American propaganda during World War II

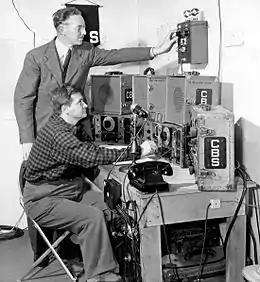
CBS Radio staff recording propaganda broadcasts from Europe in 1941

In the United States, radio was so widely used for propaganda that it greatly exceeded the use of other media that was typically used against other nations. President Roosevelt's fireside chats are an excellent example of this use of radio. In February 1942, Norman Corwin's "This is War" series was broadcast throughout the country and by shortwave throughout the world. Other significant uses of radio overseas includes messages to the Italian Navy, which persuaded it to surrender. CBS Radio's counterpropaganda series "Our Secret Weapon" (1942–43), featuring writer Rex Stout representing Freedom House, monitored Axis shortwave radio propaganda broadcasts and rebutted the most entertaining lies of the week.